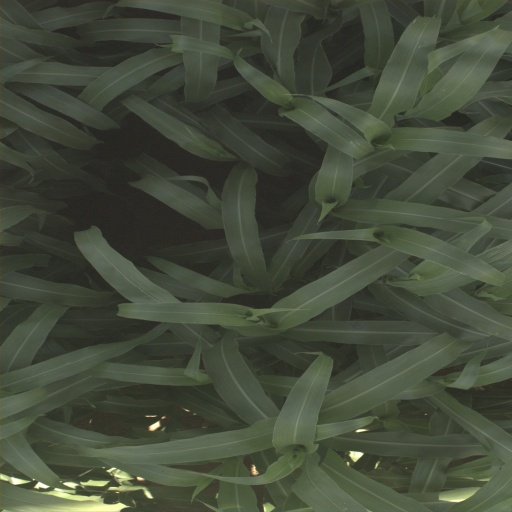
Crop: sorghum